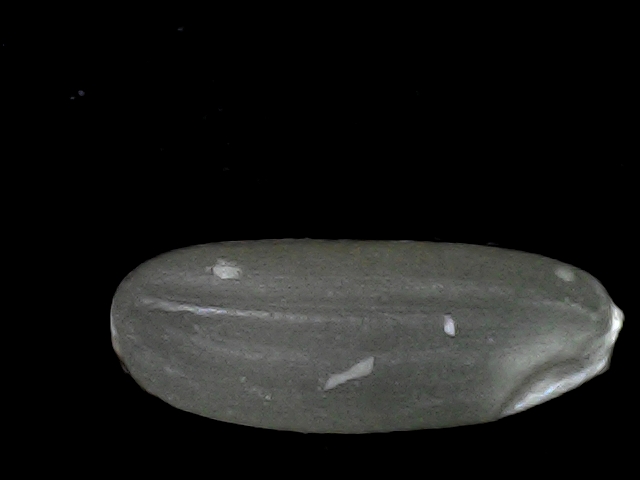
Rice variety: BD30